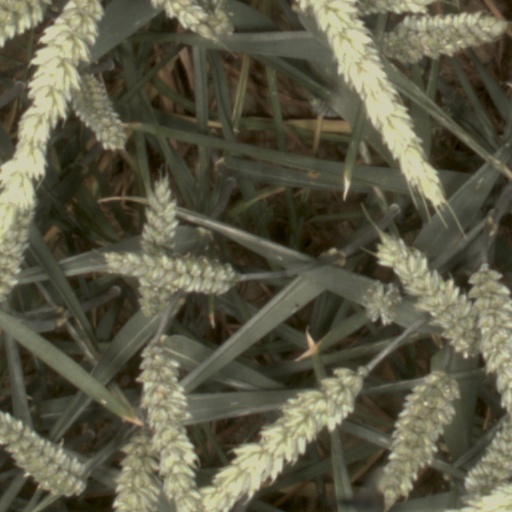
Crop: wheat